World Future Council

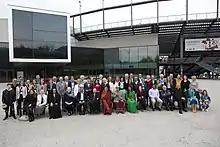
Annual General Meeting 2017

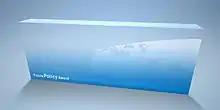

The futurepolicy.org website presents political solutions and assists decision-makers in developing and implementing future just policies. It is an online database designed for policy-makers to simplify the sharing of existing and proven policy solutions to tackle the world's most fundamental and urgent problems. It now contains policies, for example on renewable energies, energy efficiency, sustainable cities and food production in the era of climate change, that have been promoted in WFC publications, films and hearings.